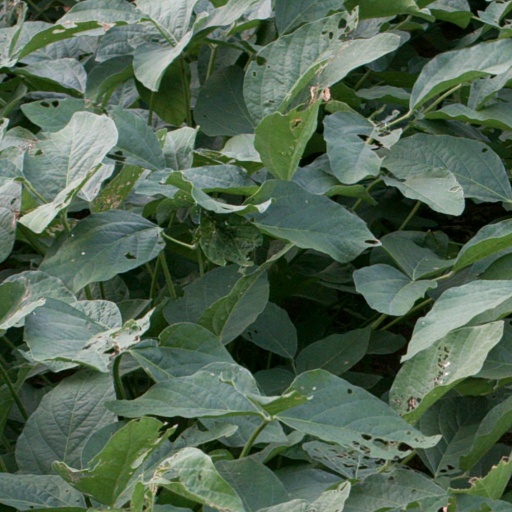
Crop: soybean